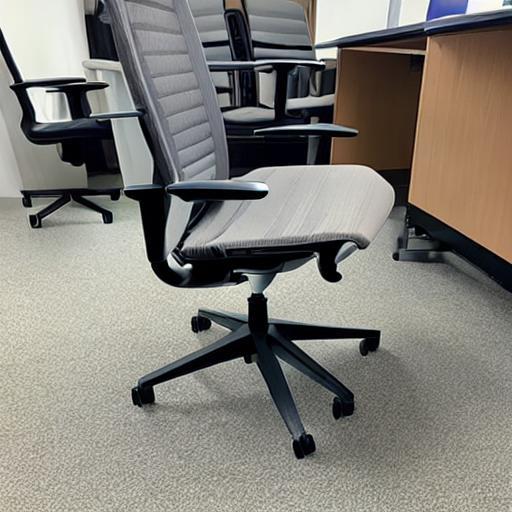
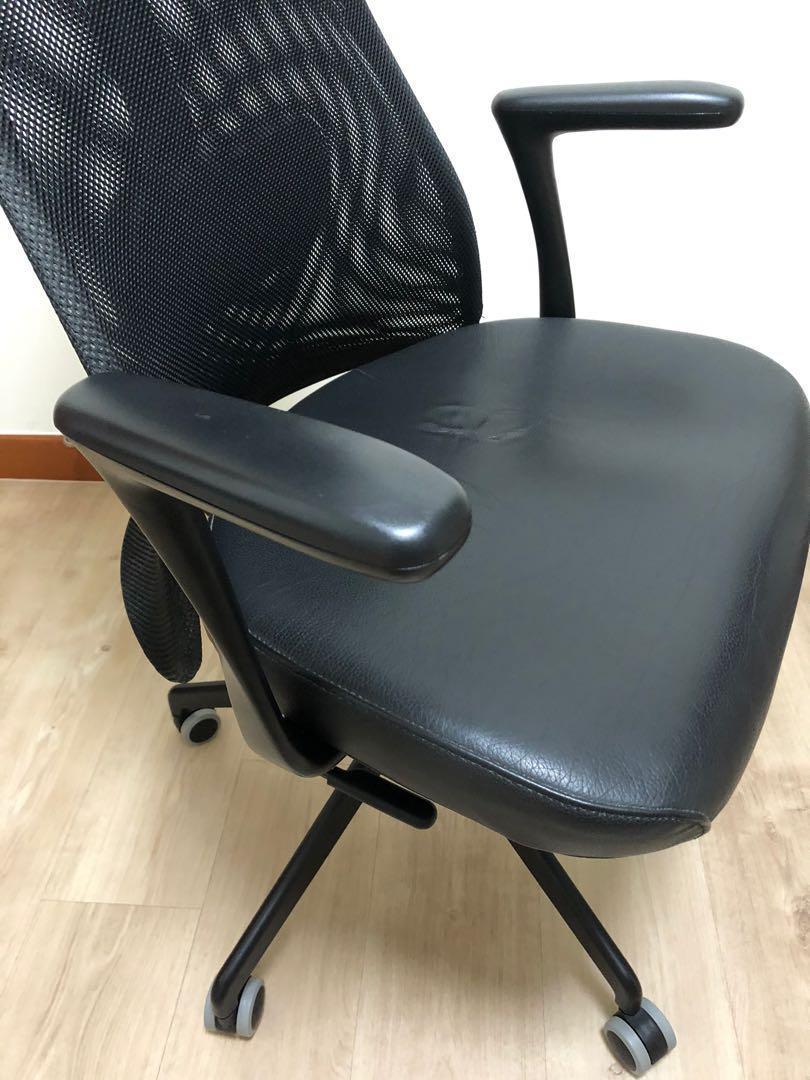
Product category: items_chair
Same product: no